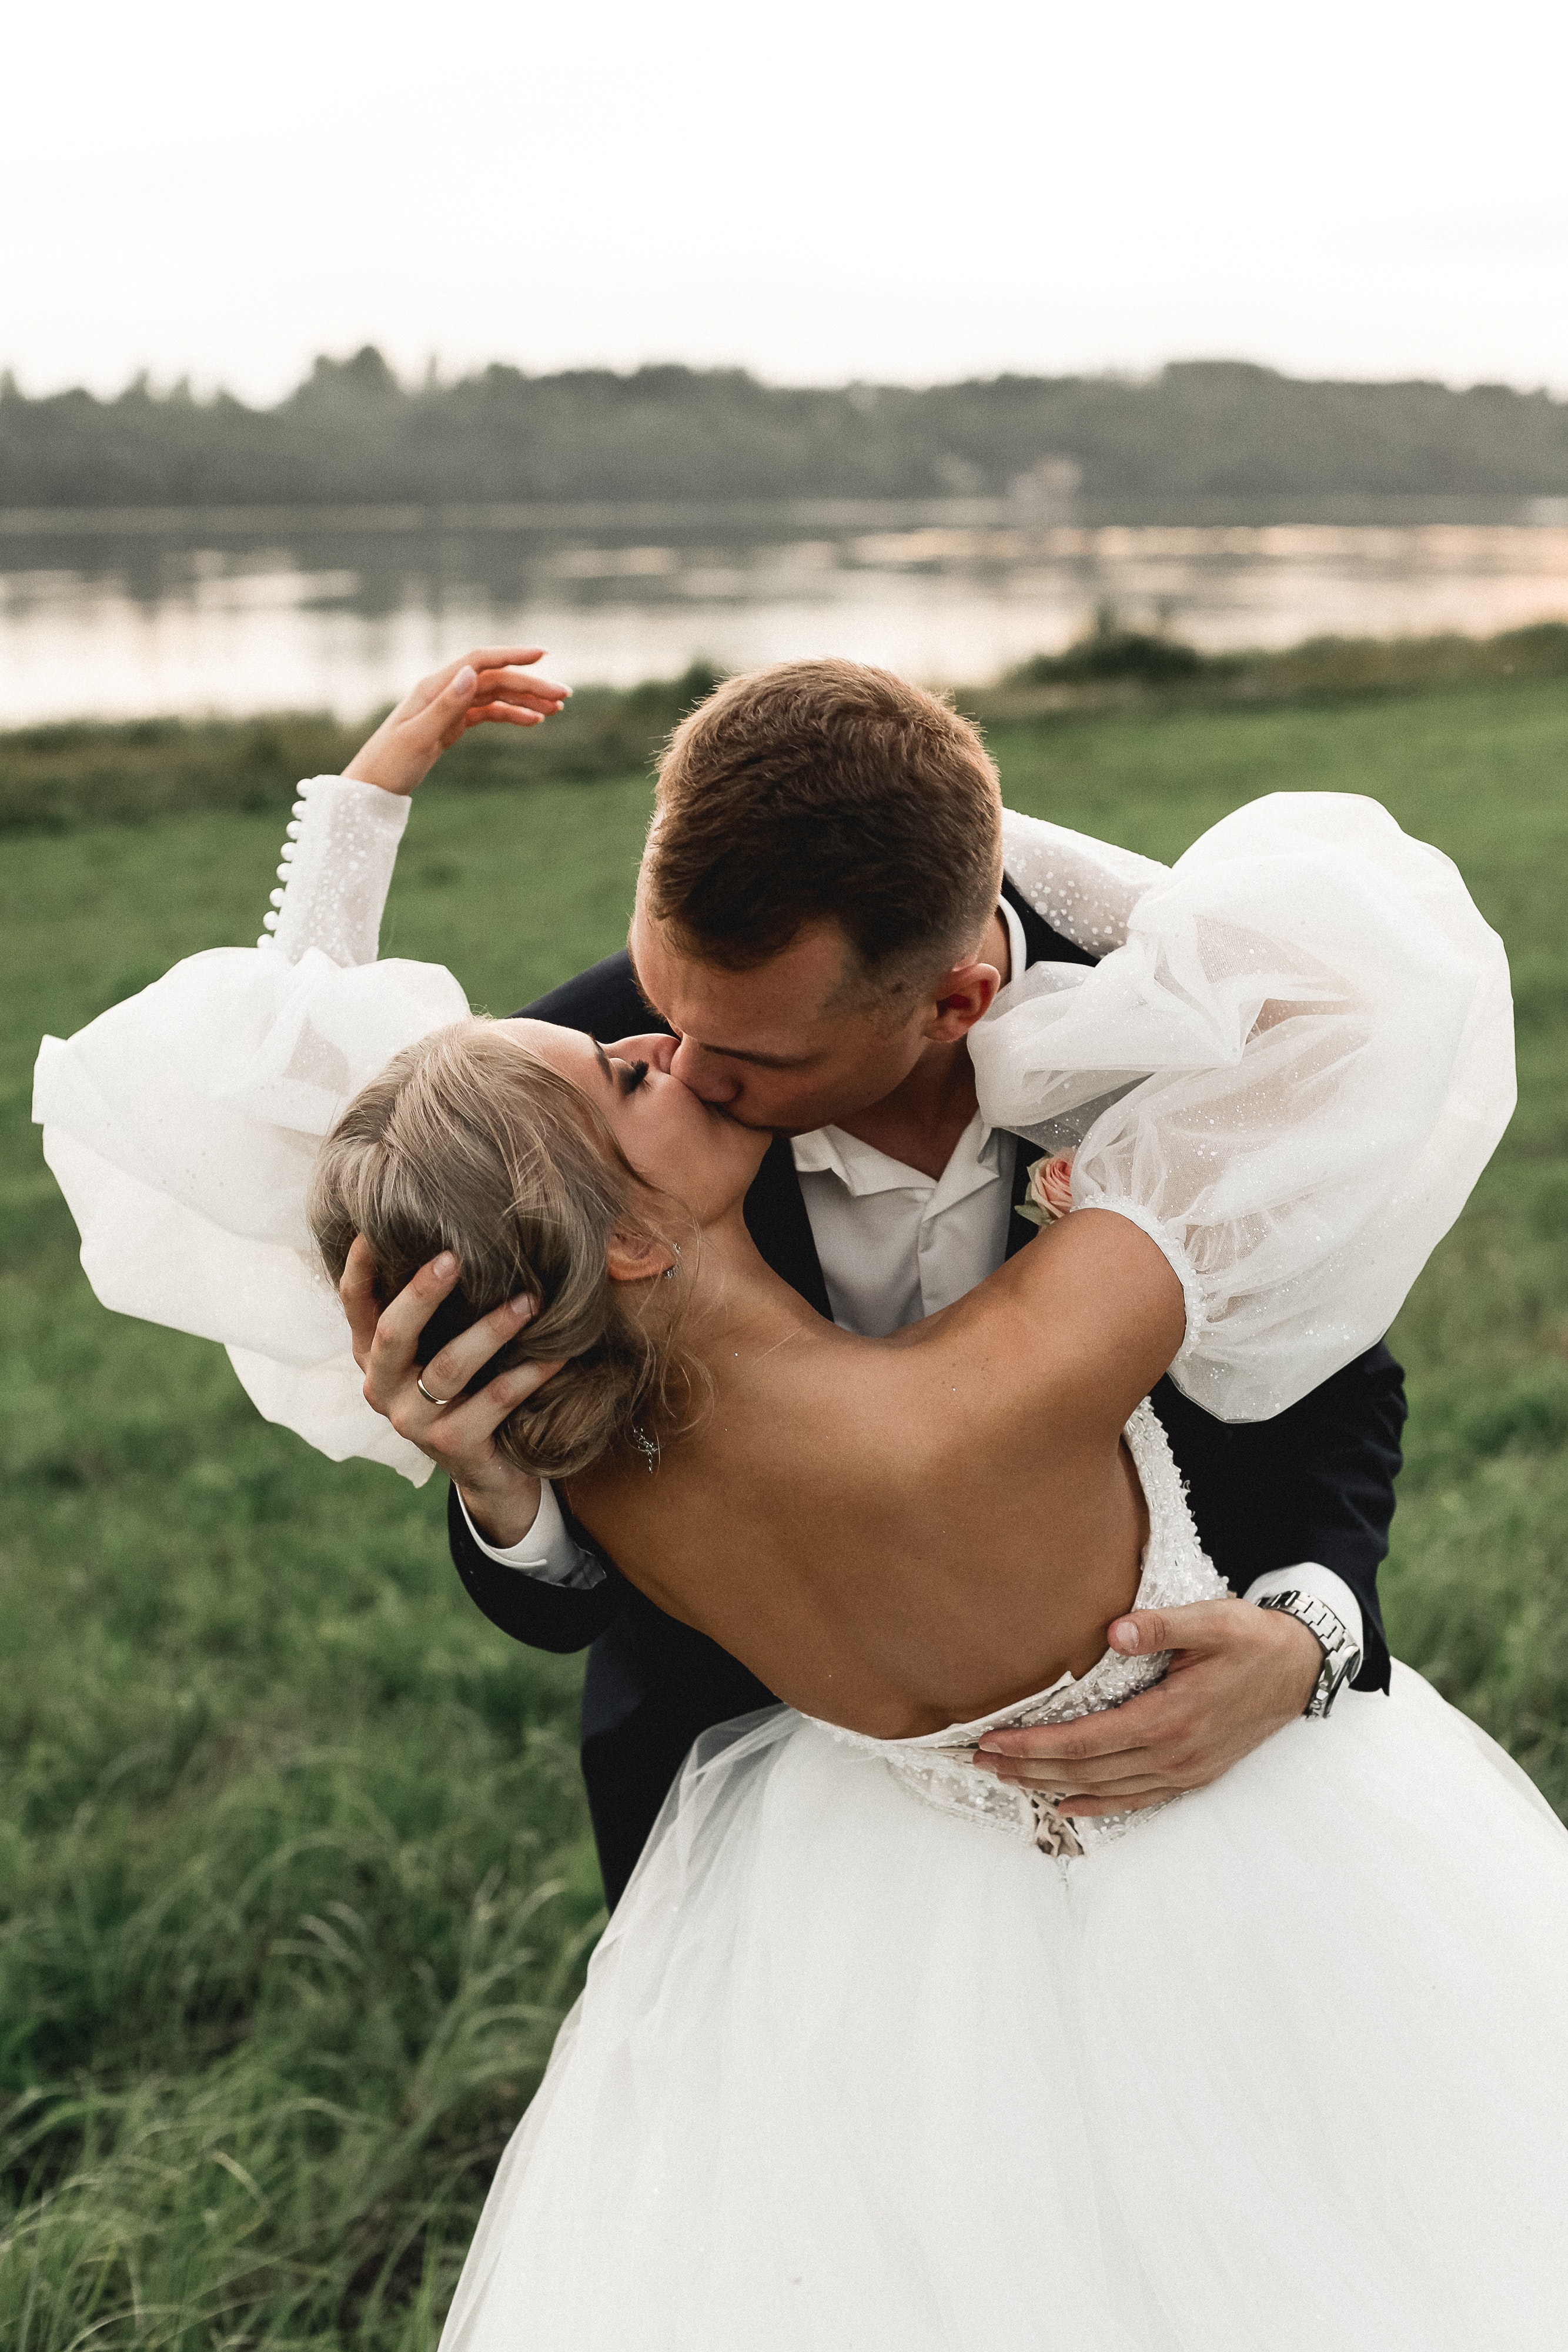
woman, wedding dress, bride, sky, People in nature, bridal clothing, flash photography, dress, happy, gesture, gown, landscape, grass, bridal accessory, formal wear, event, lawn, romance, fun, veil, marriage, wedding ceremony supply, hug, lake, honeymoon, wedding, jewellery, bridal party dress, tradition, stock photography, ceremony, plantation, fashion accessory, child, love, bridal veil, leisure, photo shoot, vacation, recreation